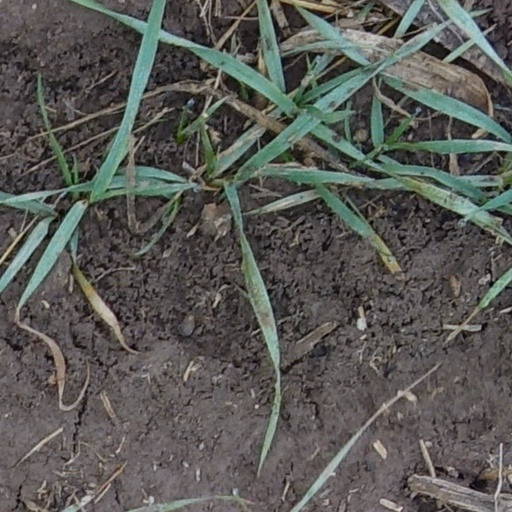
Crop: wheat